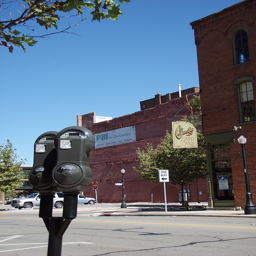
A couple of parking meters sitting next to the side of a road.
Two parking meters in front of a street with brick buildings in the background.
a paying machine on the road besides the buildings
a parking meter next to a road and a building across the street.
an outdoor picture of parking meters on a street